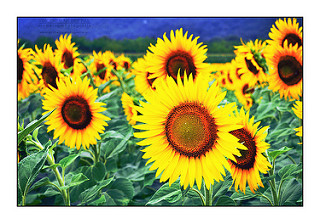
Flower: sunflower